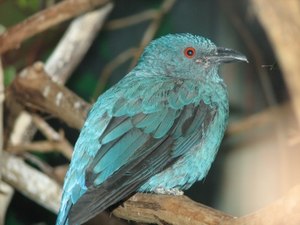
Blåfugle (fugle)
Indisk blåfugl Irena puella
Indisk blåfugl Irena puella
Blåfugle er en familie af spurvefugle.